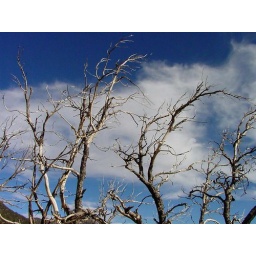
Burnt area dead trees against the sky